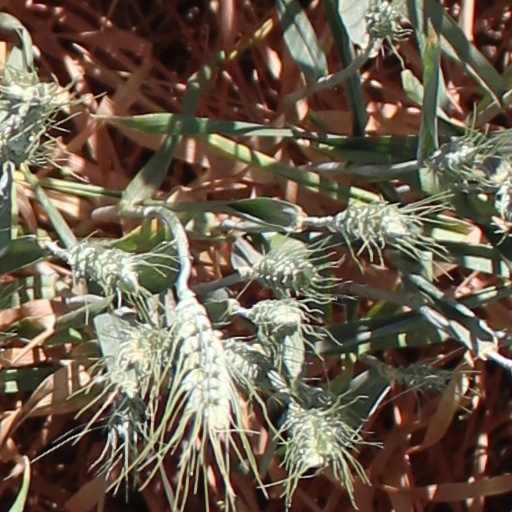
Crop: wheat